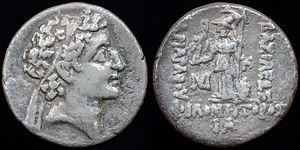
Ariarathe VII Philomētōr est un roi de Cappadoce de 111 à 100 av. J.-C.